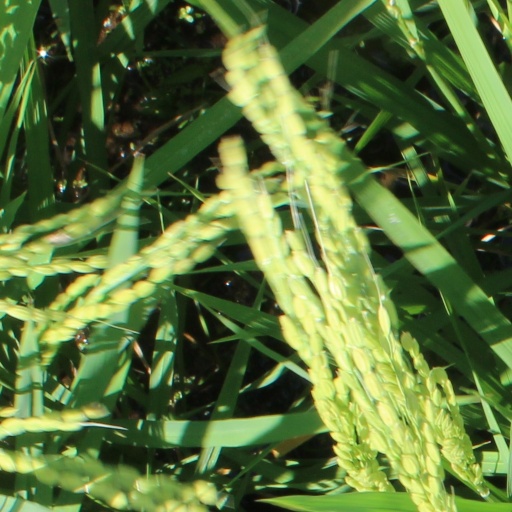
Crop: rice